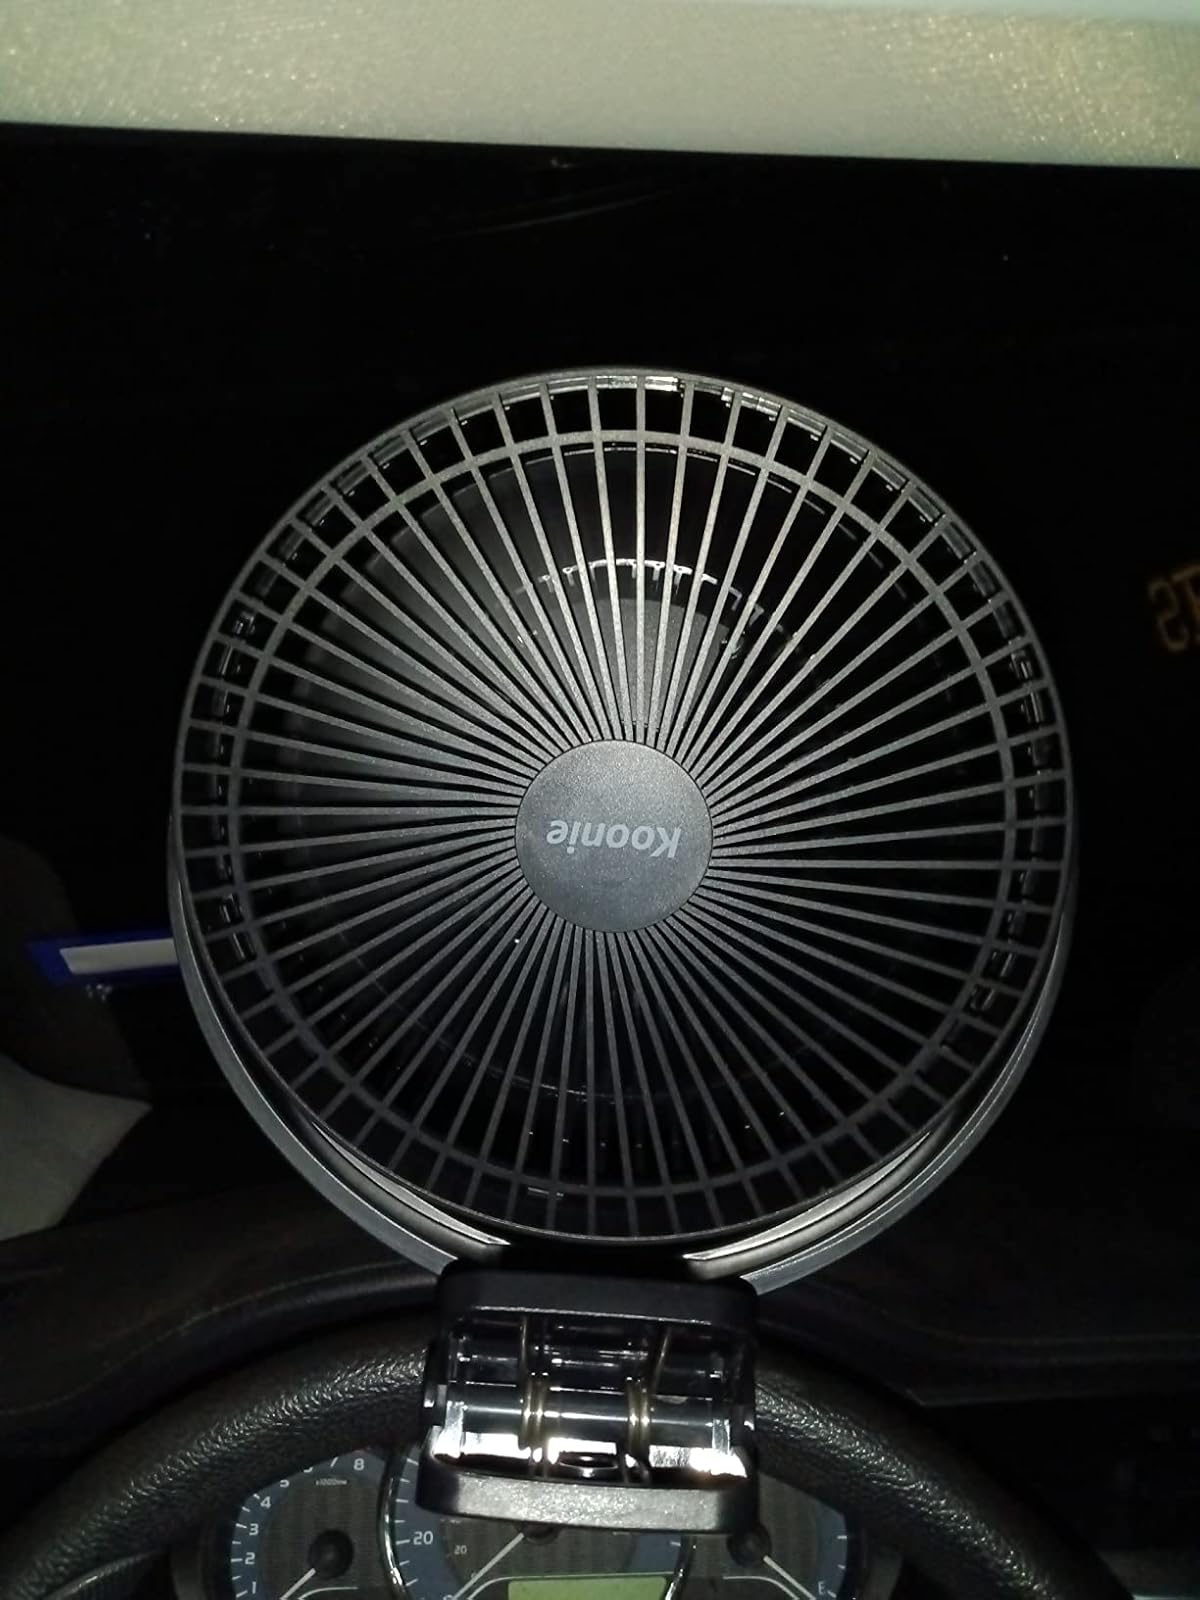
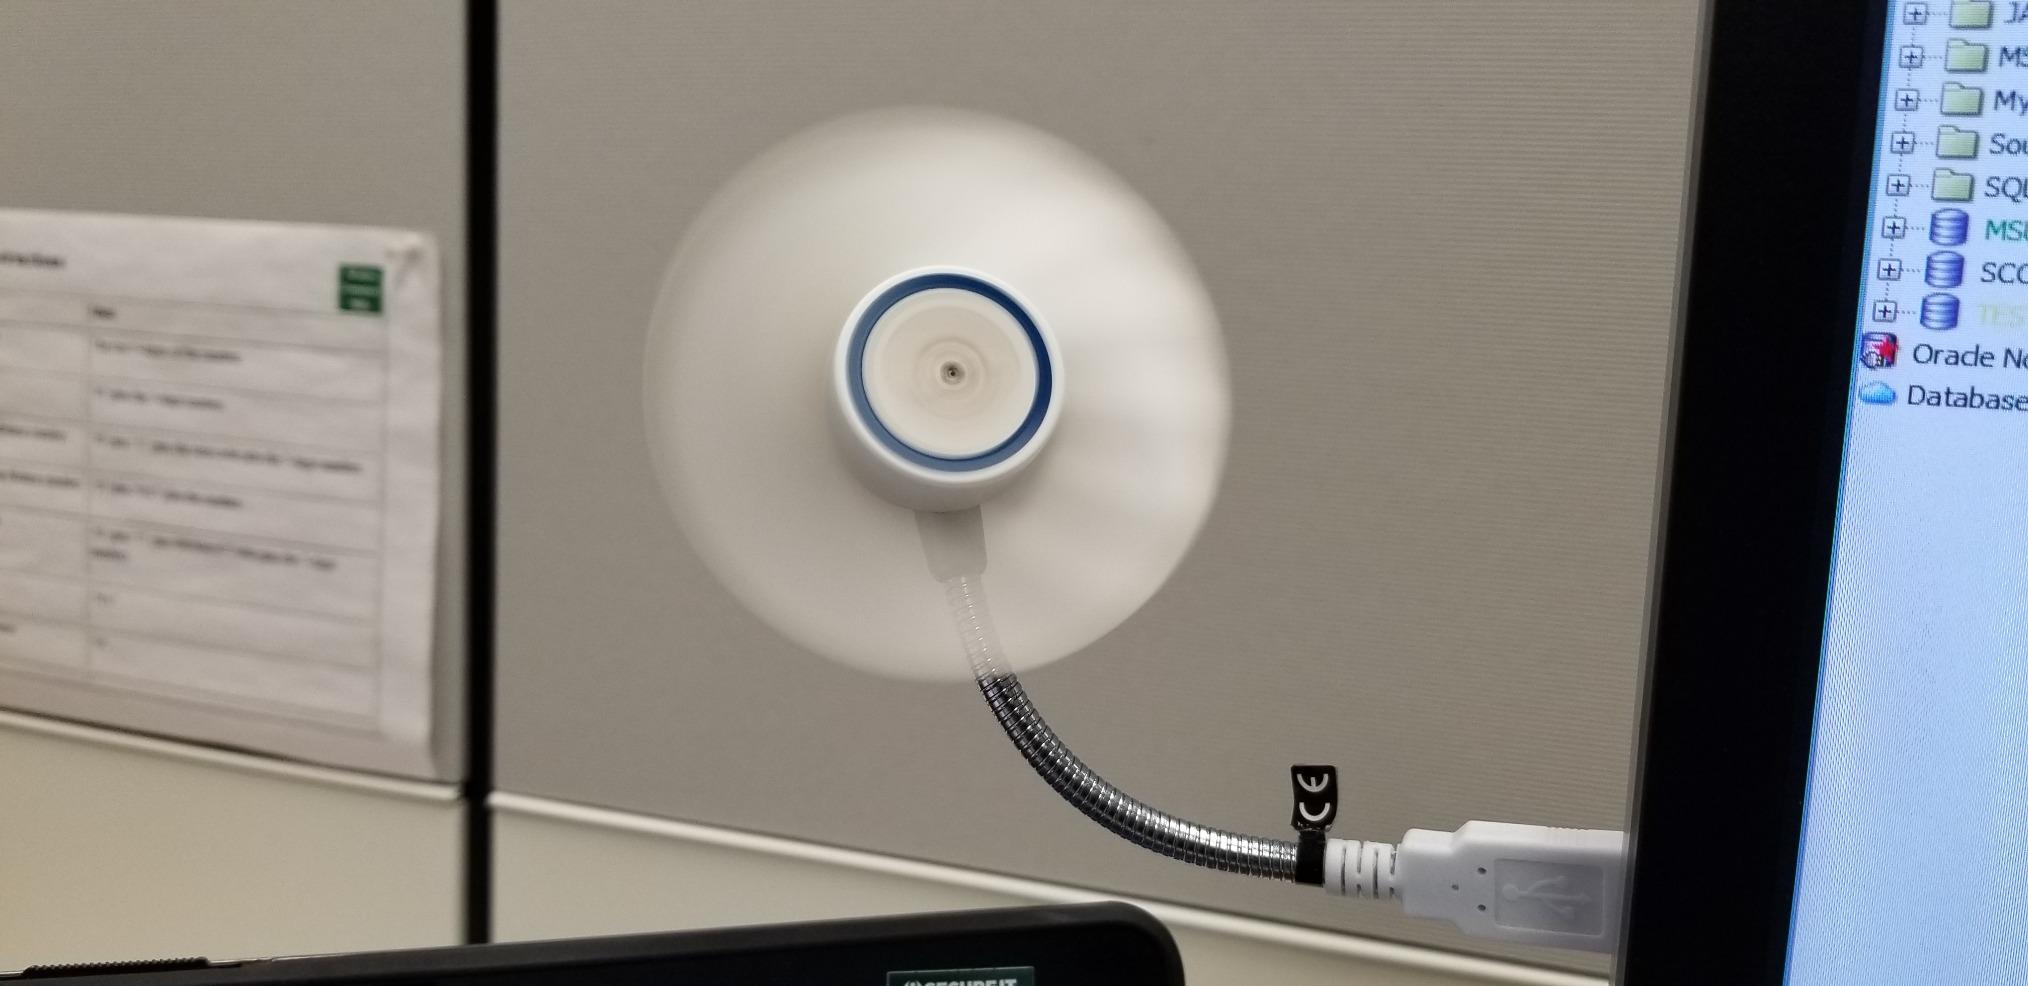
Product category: fan
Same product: no